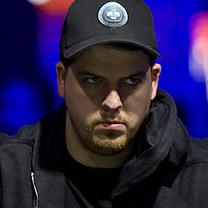
Age: 29